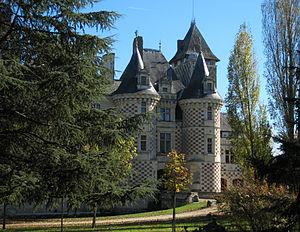
Le château des Réaux est situé auprès de la commune de Chouzé-sur-Loire, dans le département d'Indre-et-Loire en région Centre-Val de Loire. Il est inscrit monument historique en 1930.
La famille Briçonnet, originaire de Touraine, s'est distinguée depuis les règnes de Charles V et Charles VI.